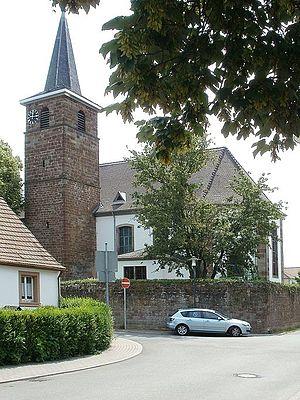
Güdingen est un Stadtteil de la ville allemande de Sarrebruck en Sarre.
L'église évangélique de Güdingen est un édifice religieux protestant situé dans le Stadtteil de Güdingen dans la ville allemande Sarrebruck en Sarre. La paroisse fait partie du Kirchengemeinde Obere Saar et du Kirchenkreis Saar-West qui sont des divisions territoriales de l'église évangélique en Rhénanie.